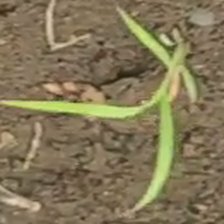
Weed species: Digitaria_SP_(Digitaria Sanguinalis )